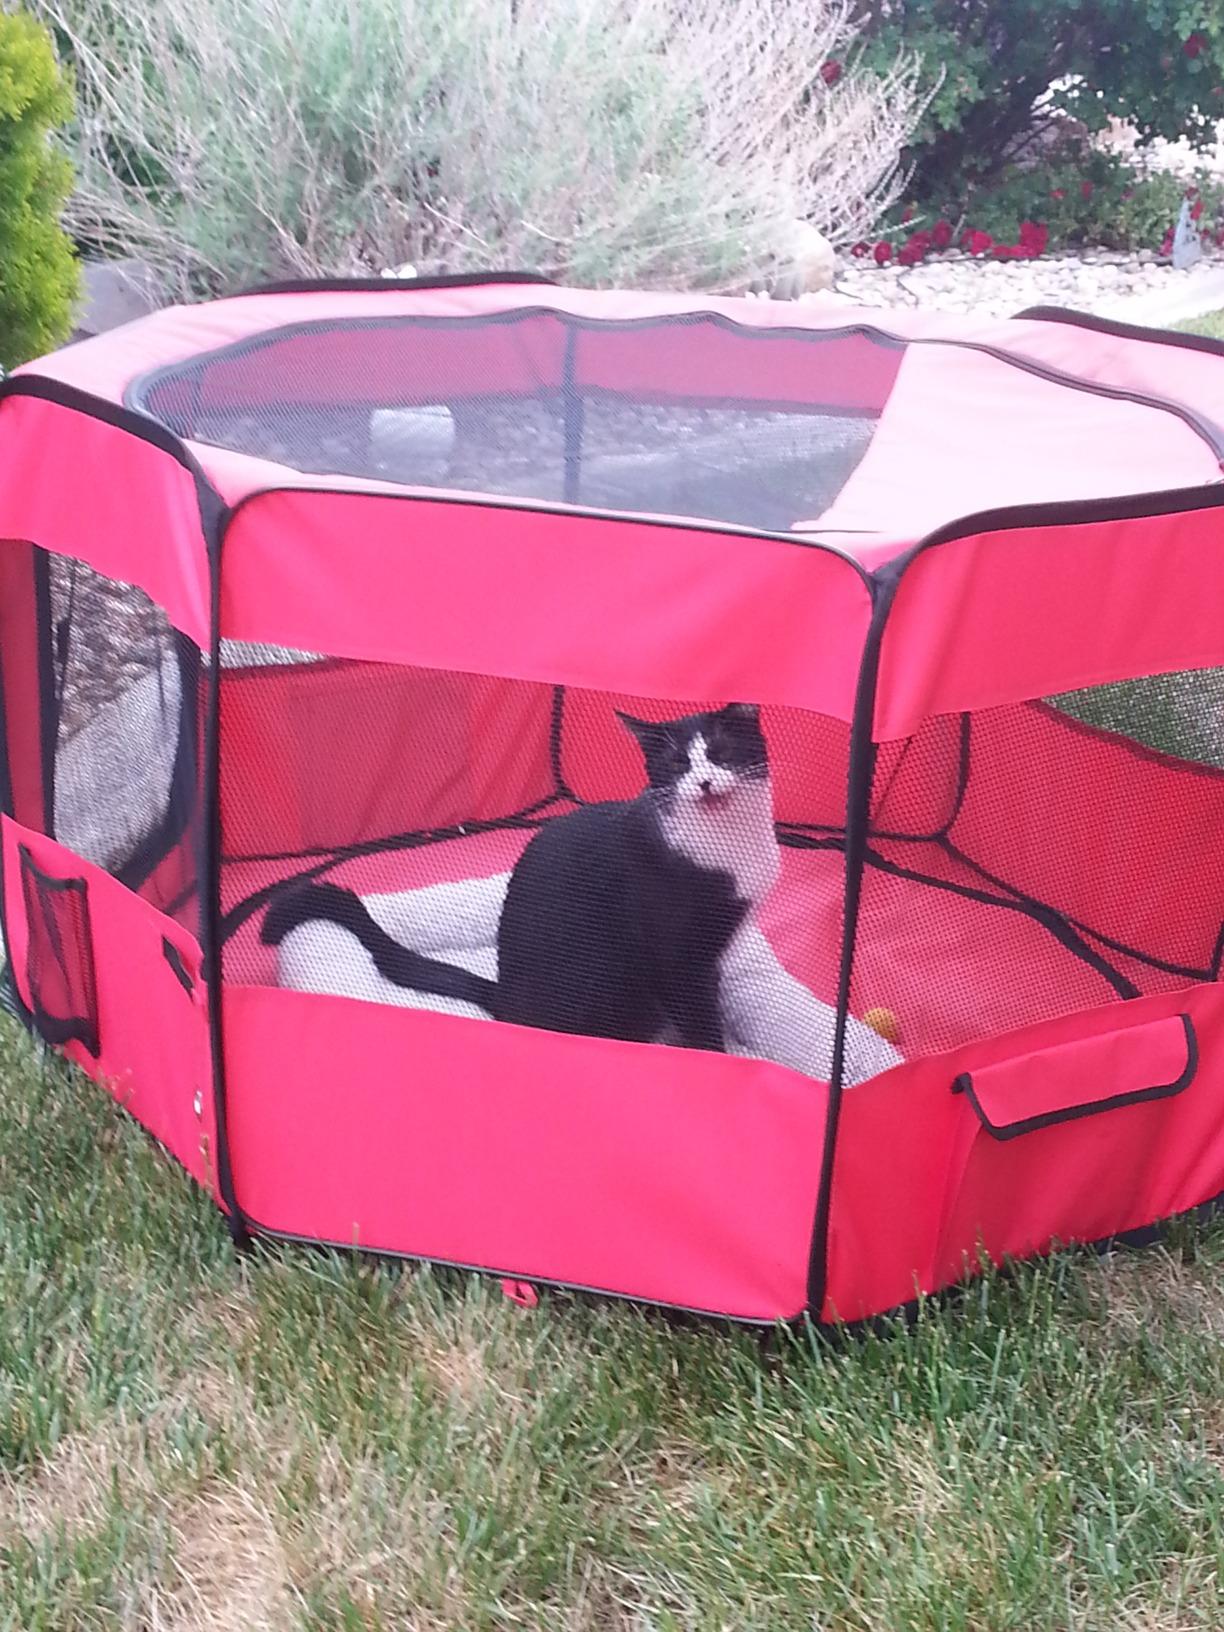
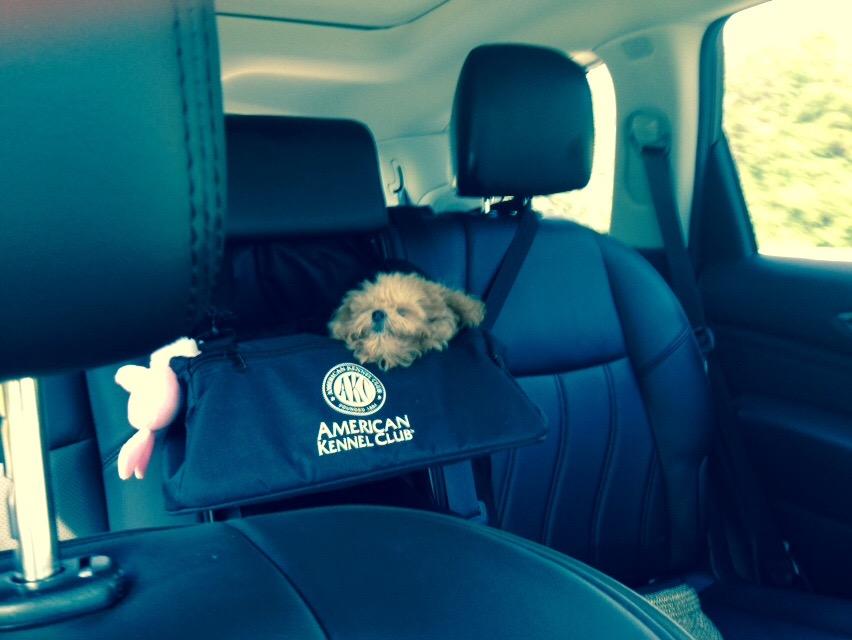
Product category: items_kennel
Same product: no